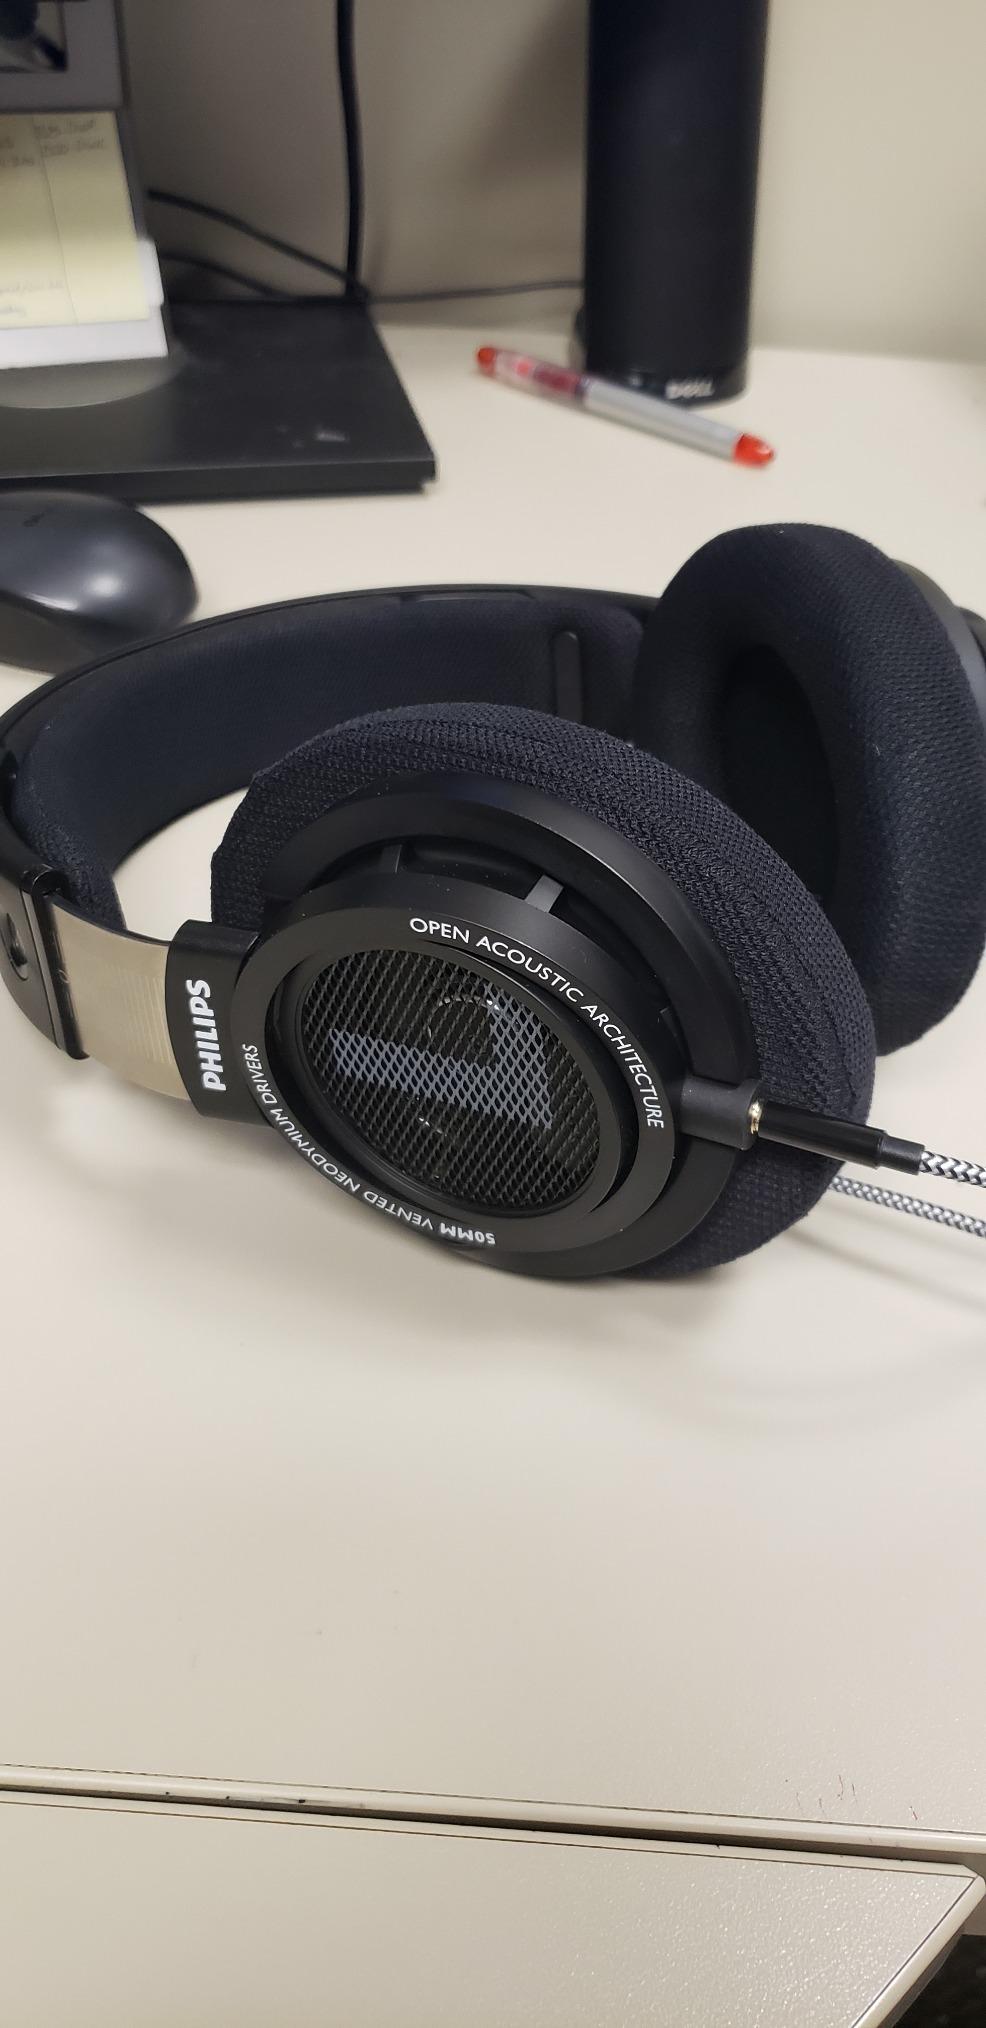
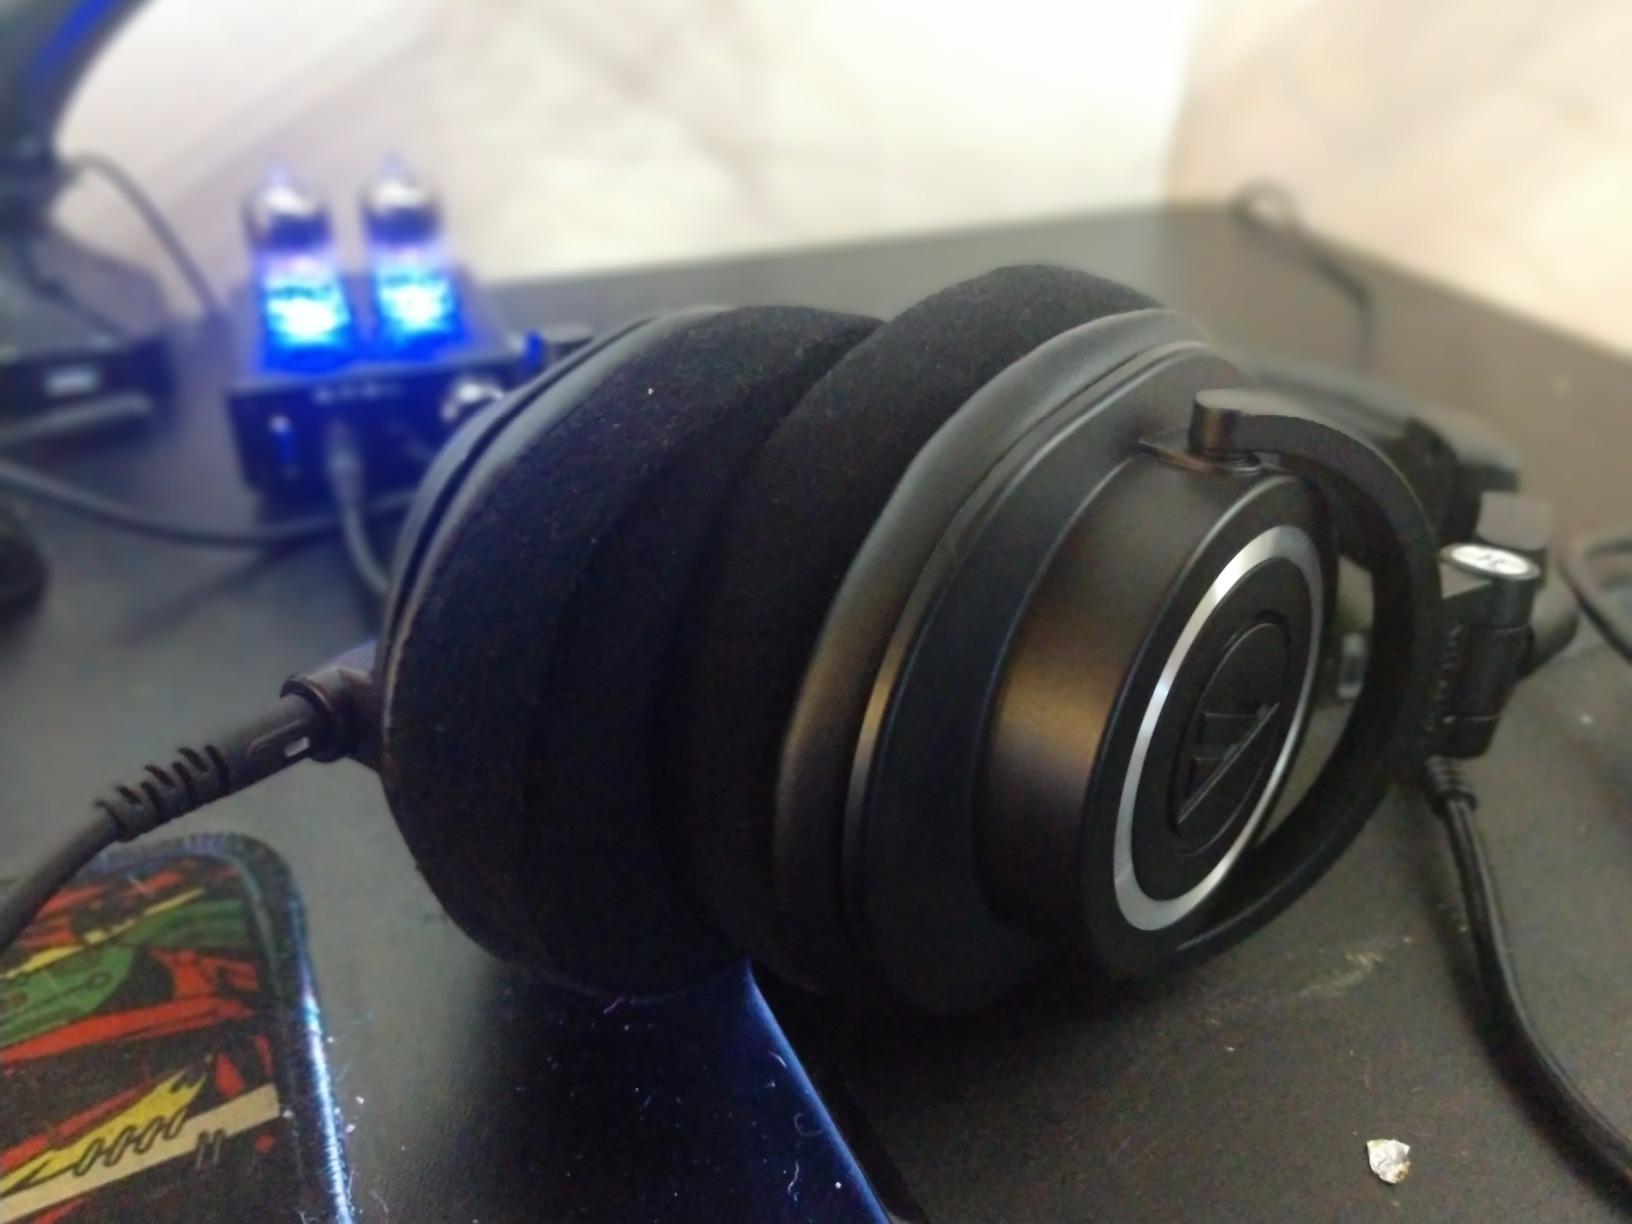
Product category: headphones
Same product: no